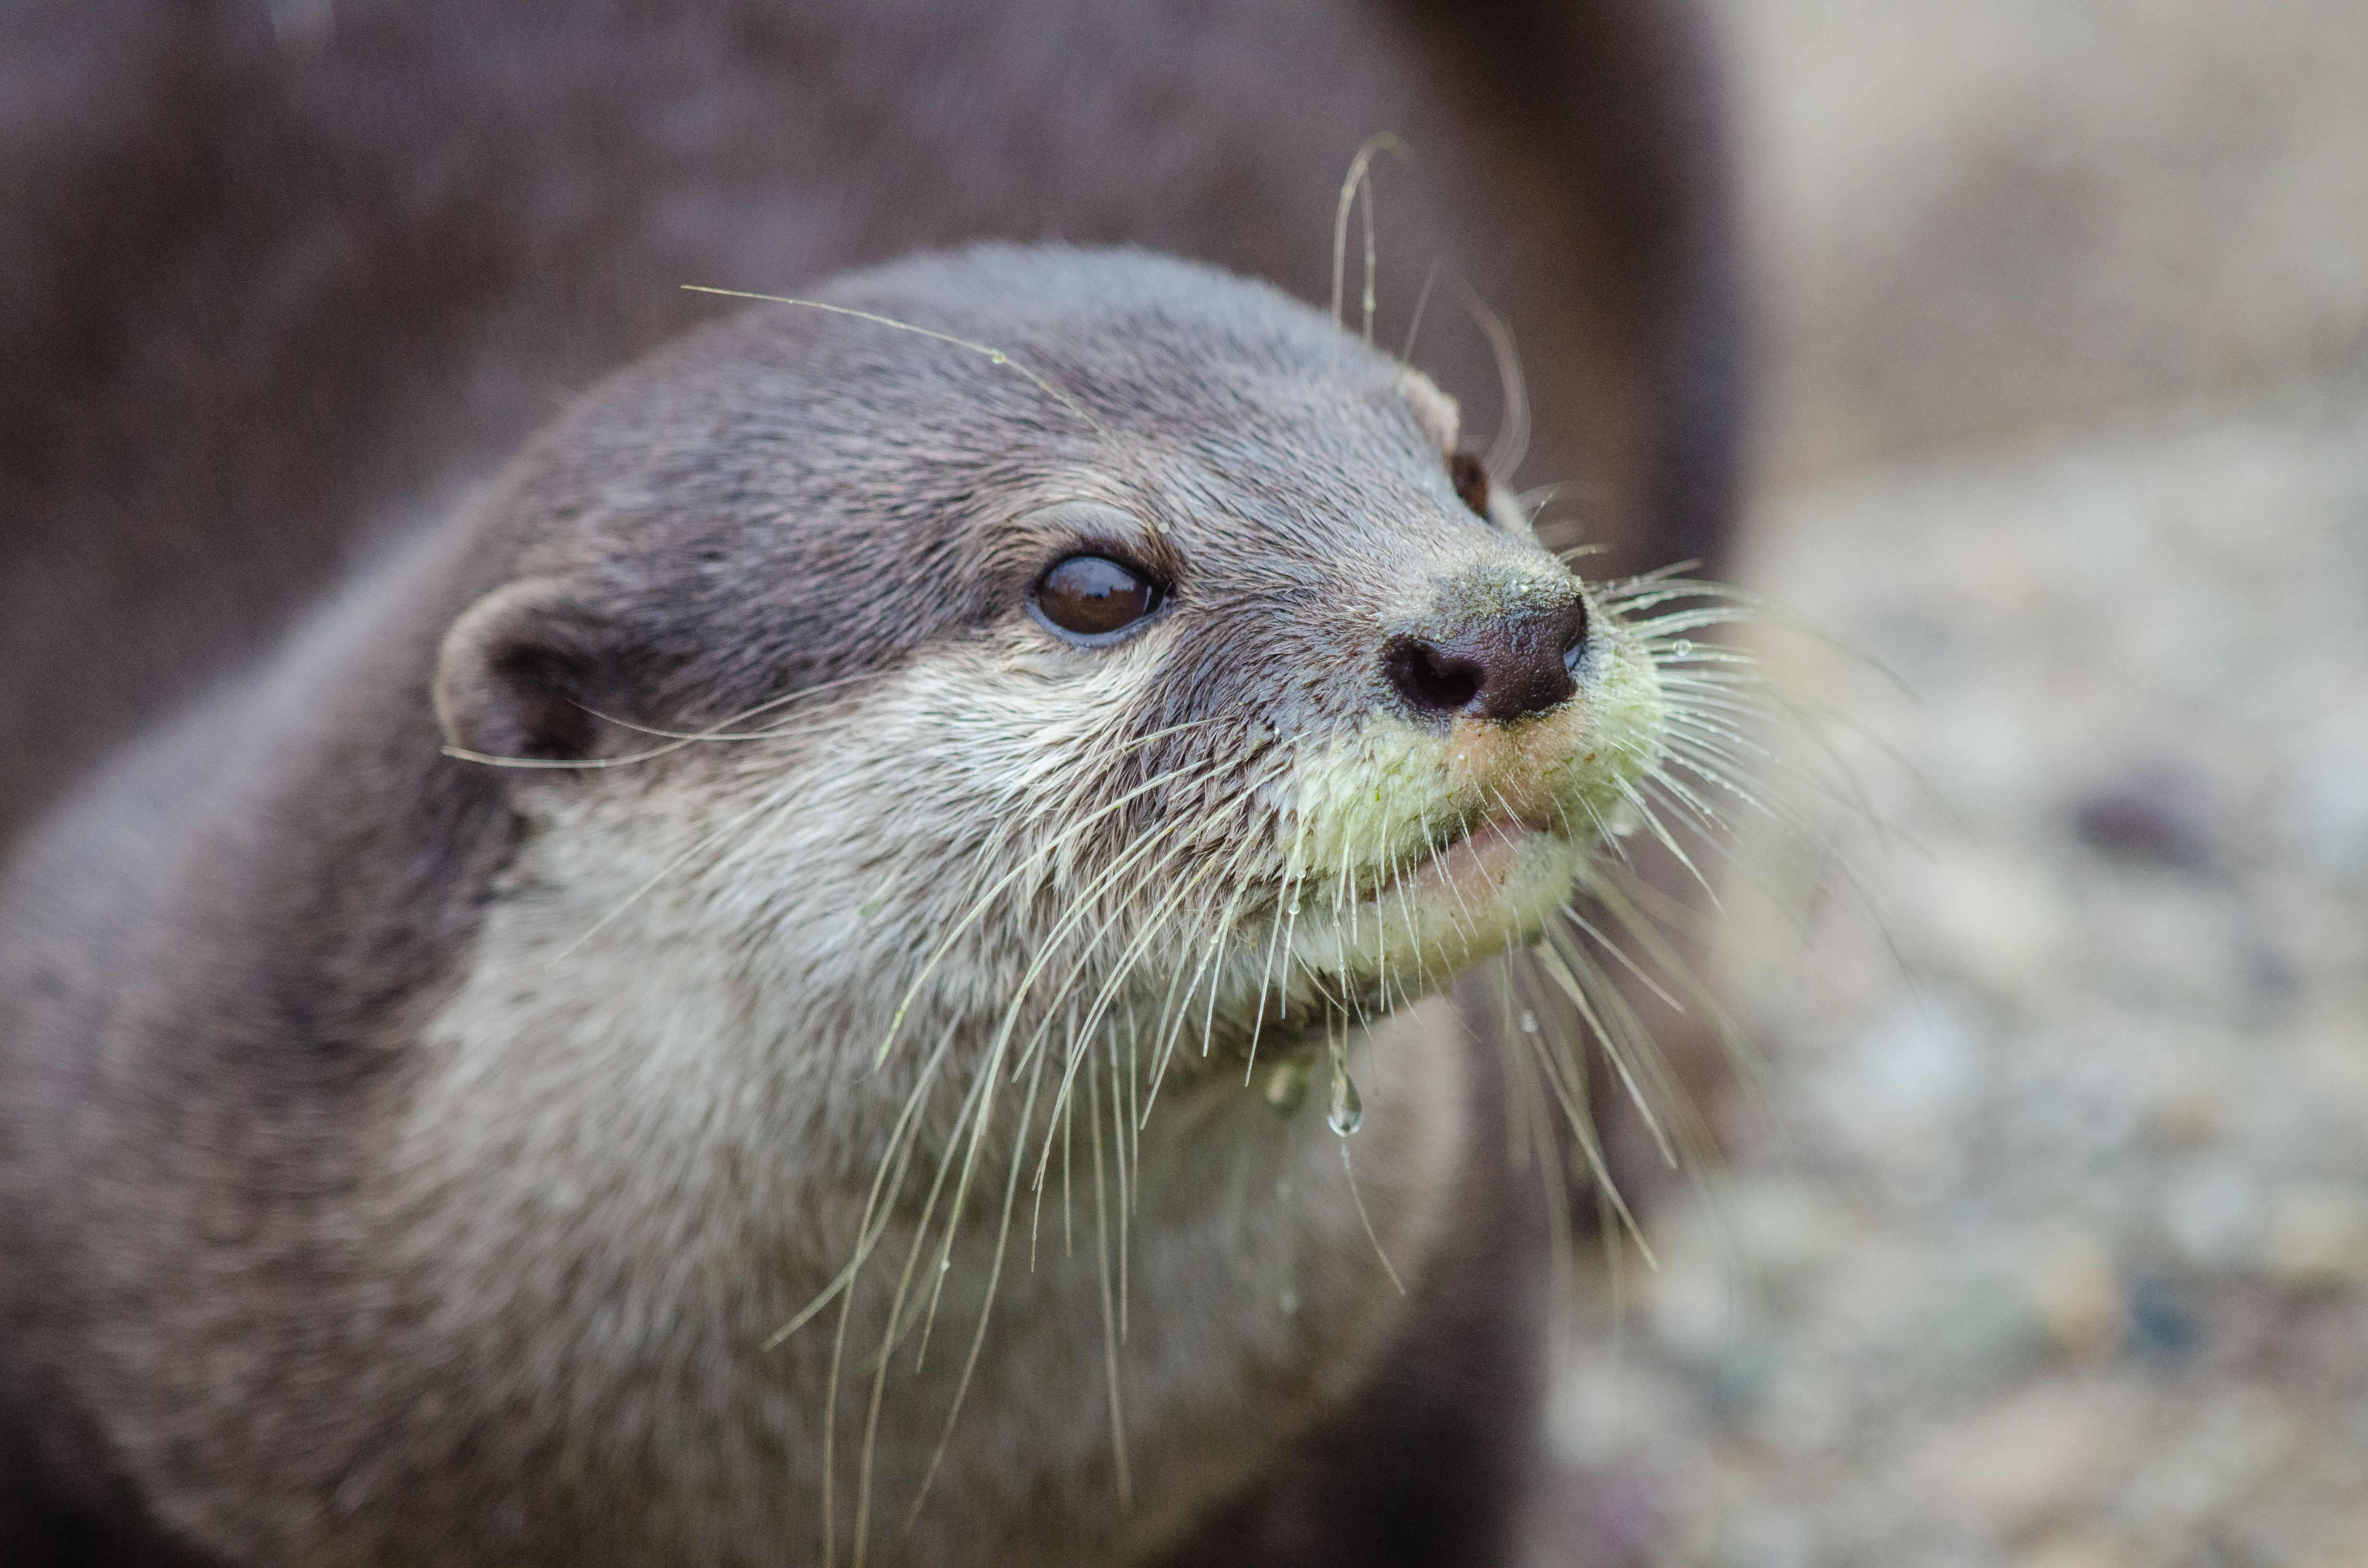
wildlife, mammal, fauna, whiskers, snout, vertebrate, otter, mink, harbor seal, marine mammal, mustelidae, polecat